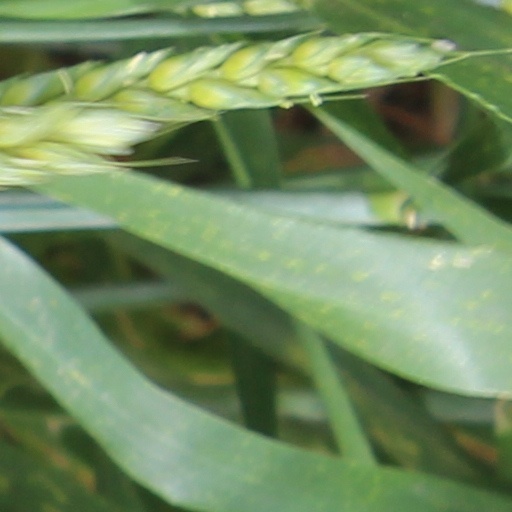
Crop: wheat